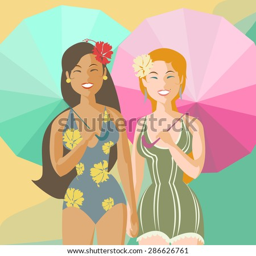
flat vintage art smiling girl under an umbrella on the beach background